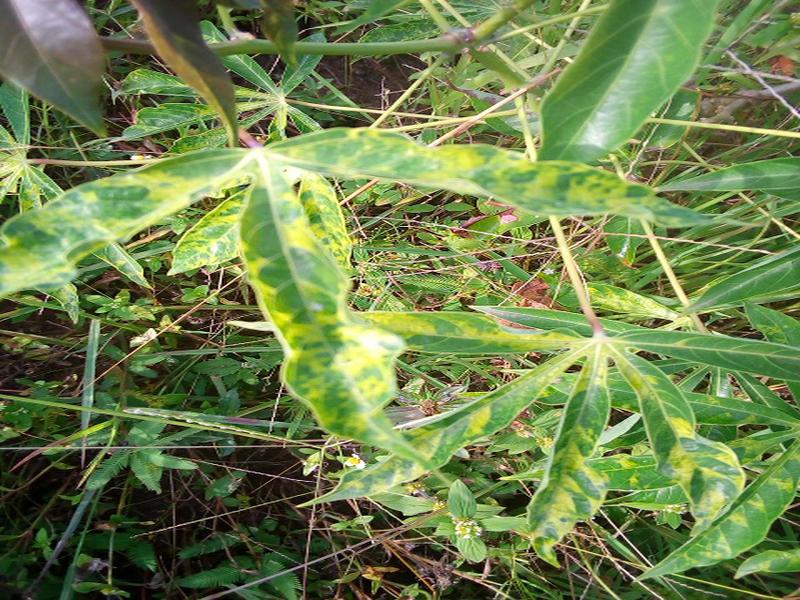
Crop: cassava
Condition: mosaic_disease